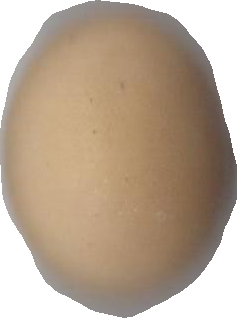
Variety: Grobogan